Be Someone Else

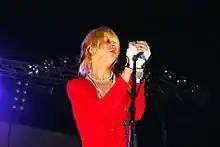
Slimmy performing during the "Be Someone Else Tour", on May 6, 2011.

While being interviewed by "Palco Principal", Slimmy declared he was bit "unsure" about the promotion process of the album, he affirmed that he already had shows to make in France and Germany, but his real intention was to tour Portugal intensively, because he felt he had no success in his country. The first promotional concert toke place at the Cidade do Porto Shopping on March 26, 2010, where Slimmy sang a few songs from his album, including "The Games You Play" and "Be Someone Else". Slimmy also promoted his album in Albufeira, at the Algarve Shopping's Fnac on November 27, 2010. Slimmy's next significant promotion marked the beginning of "A Very Slimmy Tour", where Slimmy performed songs from his two albums. It started on February 18, 2011, at the Kastrus River Klub in Esposende and ended on April 30, 2011, at the Pitch Club in Porto. The first music video to be released was "The Games You Play", produced by Ana Andrade, Carla Fardilha, Clara Araújo Teixeira and Helena Oliveira. It premiered on November 17, 2010, on YouTube. A music video was also made for "Be Someone Else", produced by Riot Films. It premiered on June 27, 2010, on YouTube. Slimmy's "Be Someone Else Tour" began on May 6, 2011, with its opening show at the Academy Week in Mirandela. Future show dates will be added on 1bigo's Facebook page. Slimmy also performed at the Queima das Fitas in Viana do Castelo on May 15, 2011.